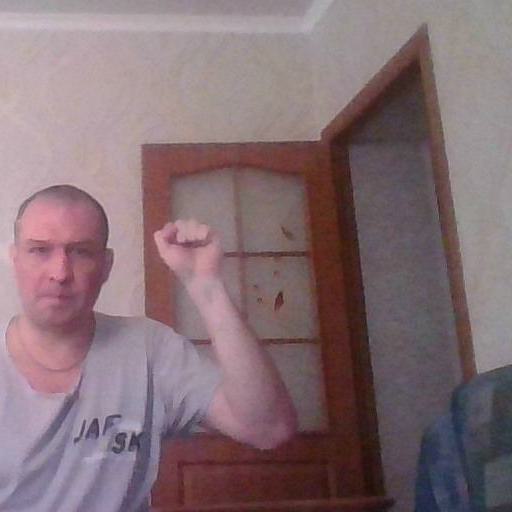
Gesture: fist